2014 24 Hours of Le Mans

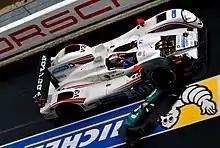
After colliding in the rain, Michael Munemann brings the damaged Greaves Zytek down pit lane dragging a portion of the Murphy Prototypes bodywork beneath him.

As night fell on the circuit, Toyota's lead extended to over a minute from the two remaining Audi entrants, while the OAK Ligier took over the LMP2 lead and ran away to nearly three minutes over the duelling Race Performance Oreca and Signatech Alpine. LMGTE Pro continued to be a close battle between Giancarlo Fisichella in the No. 51 Ferrari, Darren Turner's No. 97 Aston Martin, and No. 74 Corvette driven by Richard Westbrook, with the trio following one another nose to tail for a multitude of laps. The second Corvette dropped off the leading pace after problems with the car's air jack system required a lengthy pit stop. The No. 98 and No. 95 Aston Martin vehicles continued to hold sway over the LMGTE Am class, but around midnight Pedro Lamy relinquished the lead the No. 98 car had held for 86 consecutive laps when he came to the pit lane with smoke from the bonnet as the power steering system on the car failed. The No. 1 Audi of Kristensen was forced to the garage to replace failed fuel injectors after the race passed half distance, while Lieb Porsche's No. 14 car was forced to return to the pit lane on solely electrical power after suffering a second fuel pressure problem. As Nakajima drove the No. 7 Toyota into its ninth hour in the race lead, the car lost drive shortly after the Arnage corner and came to a stop alongside the barriers. An FIA-mandated piece of monitoring equipment had failed within the car and melted a wiring loom and was not able to be repaired by Nakajima, forcing Toyota to abandon the former race-leading car. The No. 2 Audi became the new leader ahead of the No. 20 Porsche and the recovering No. 1 Audi by three laps.